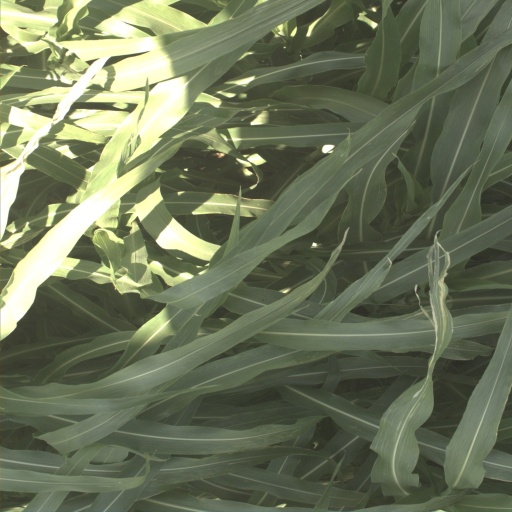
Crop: sorghum